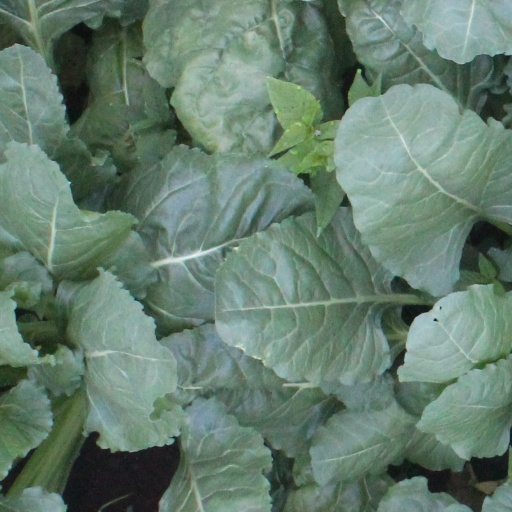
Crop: sugar beet